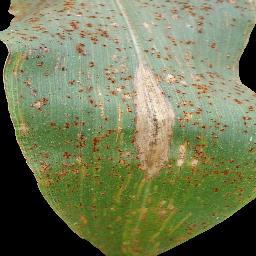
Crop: corn
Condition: (maize)_common_rust